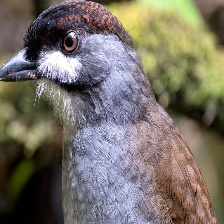
Species: JOCOTOCO ANTPITTA
Scientific name: GRALLARIA RIDGELYI